Away from Her

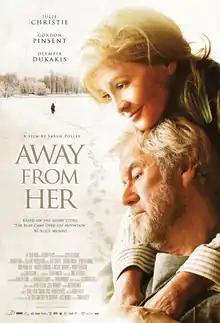
Theatrical release poster

Away from Her is a 2006 Canadian independent drama film written and directed by Sarah Polley and starring Julie Christie and Gordon Pinsent. Olympia Dukakis, Michael Murphy, Wendy Crewson, Alberta Watson, and Kristen Thomson are featured in supporting roles. The feature film directorial debut of Polley, it is based on Alice Munro's short story "The Bear Came Over the Mountain", from the 2001 collection "Hateship, Friendship, Courtship, Loveship, Marriage".